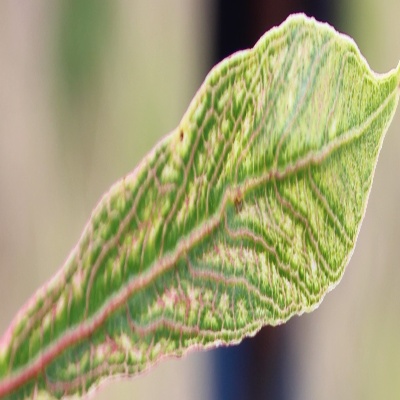
Crop: Cassava
Condition: mosaic